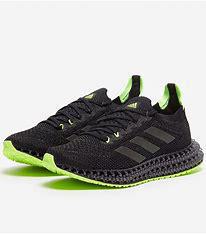
Brand: Adidas
Model: 4D